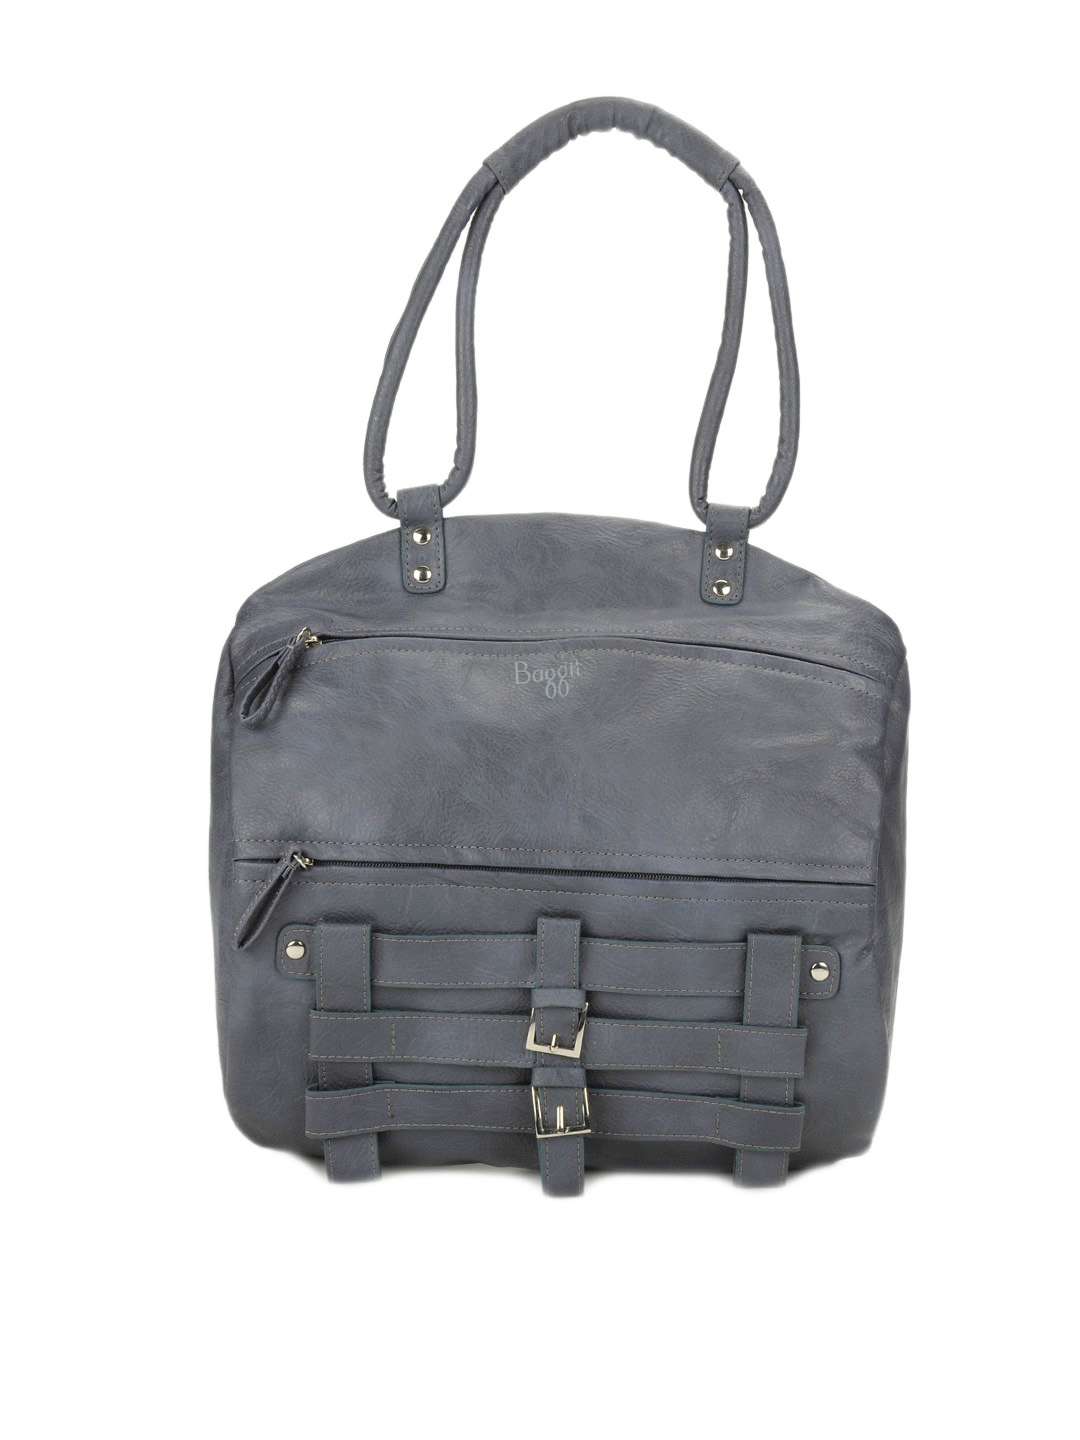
Baggit Women Blue Handbag
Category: Accessories / Bags / Handbags
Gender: Women
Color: Blue
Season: Summer 2012
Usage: Casual